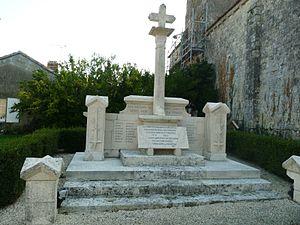
monument aux morts de Magnac-Lavalette (16), France
Magnac-Lavalette-Villars est une commune du Sud-Ouest de la France, située dans le département de la Charente.